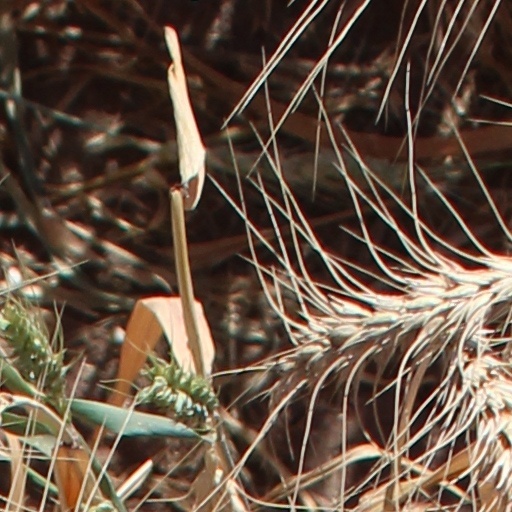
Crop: wheat